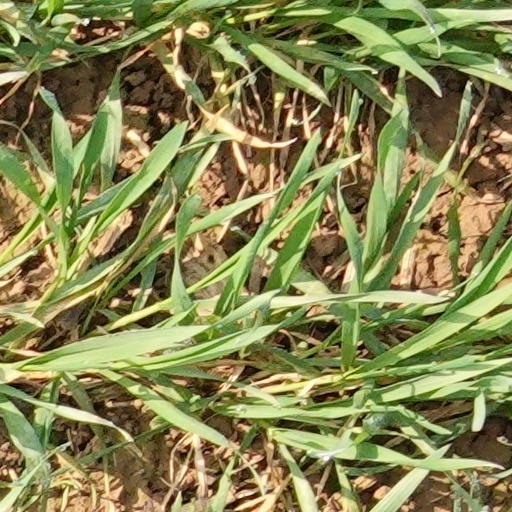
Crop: wheat